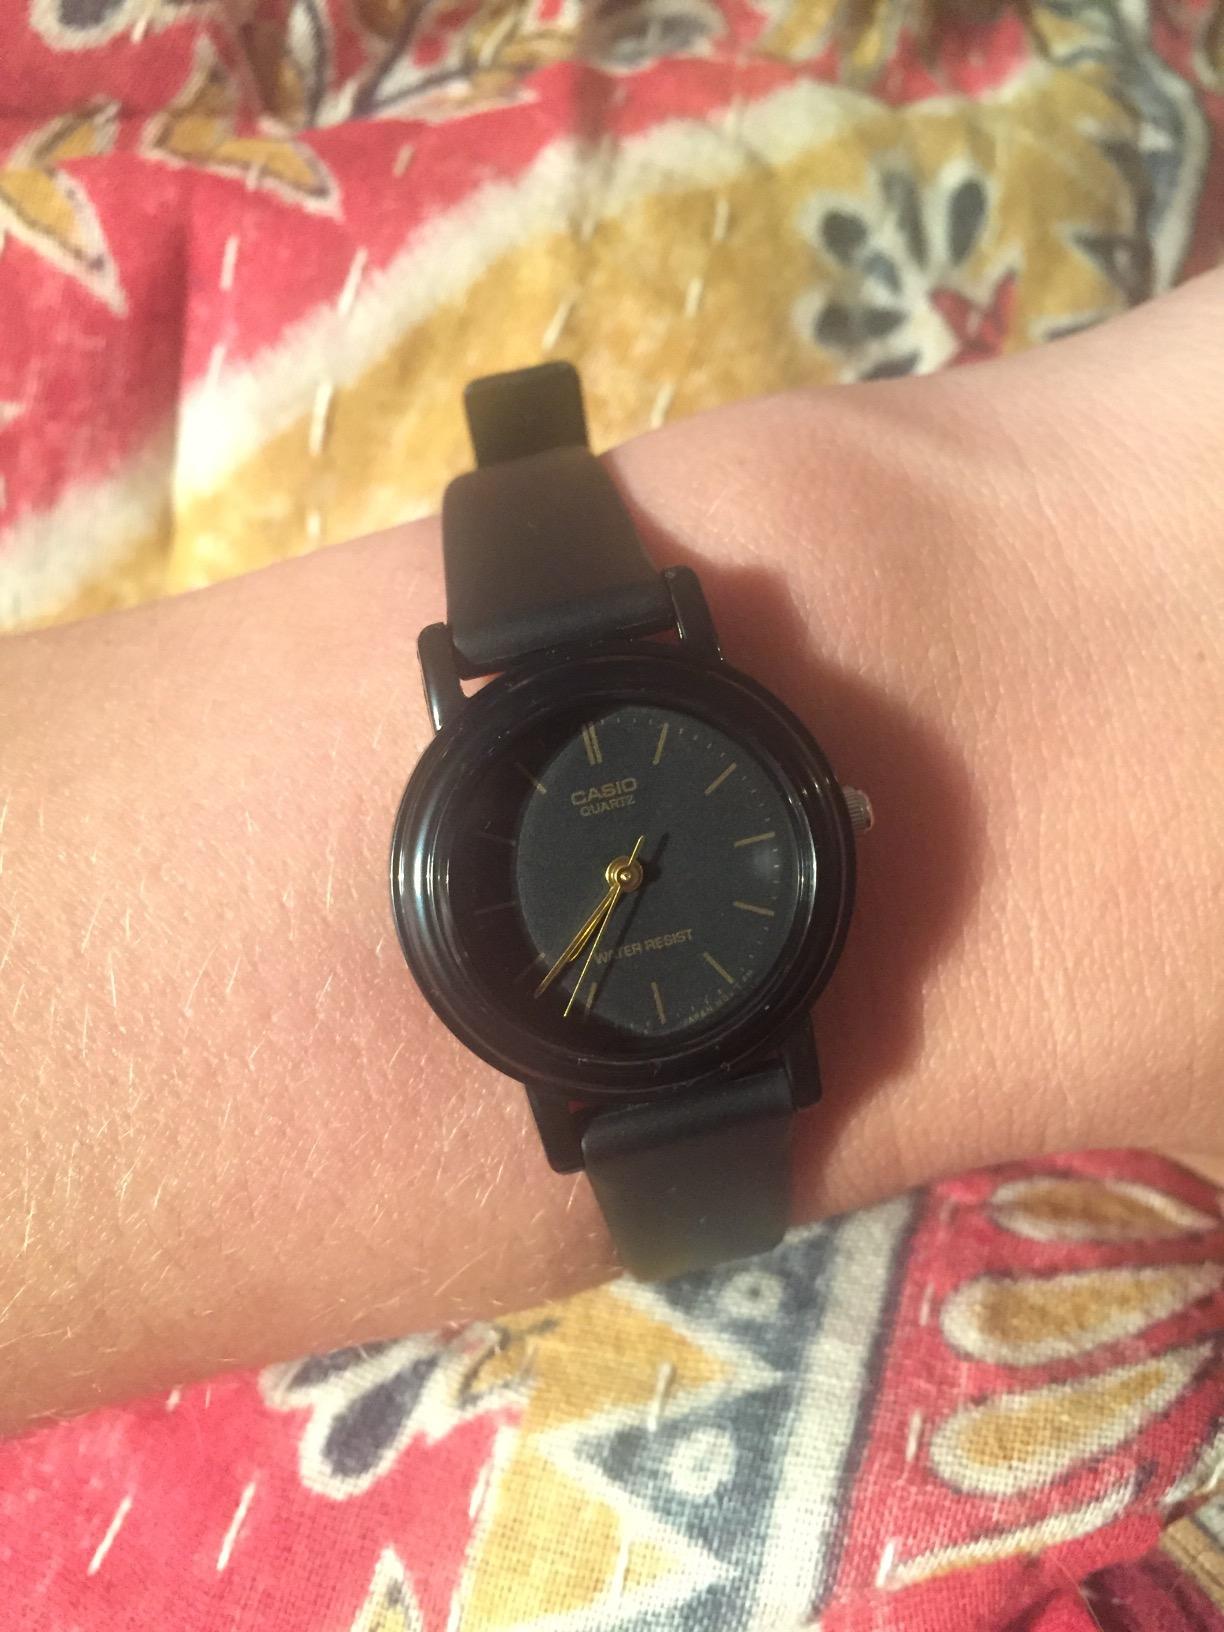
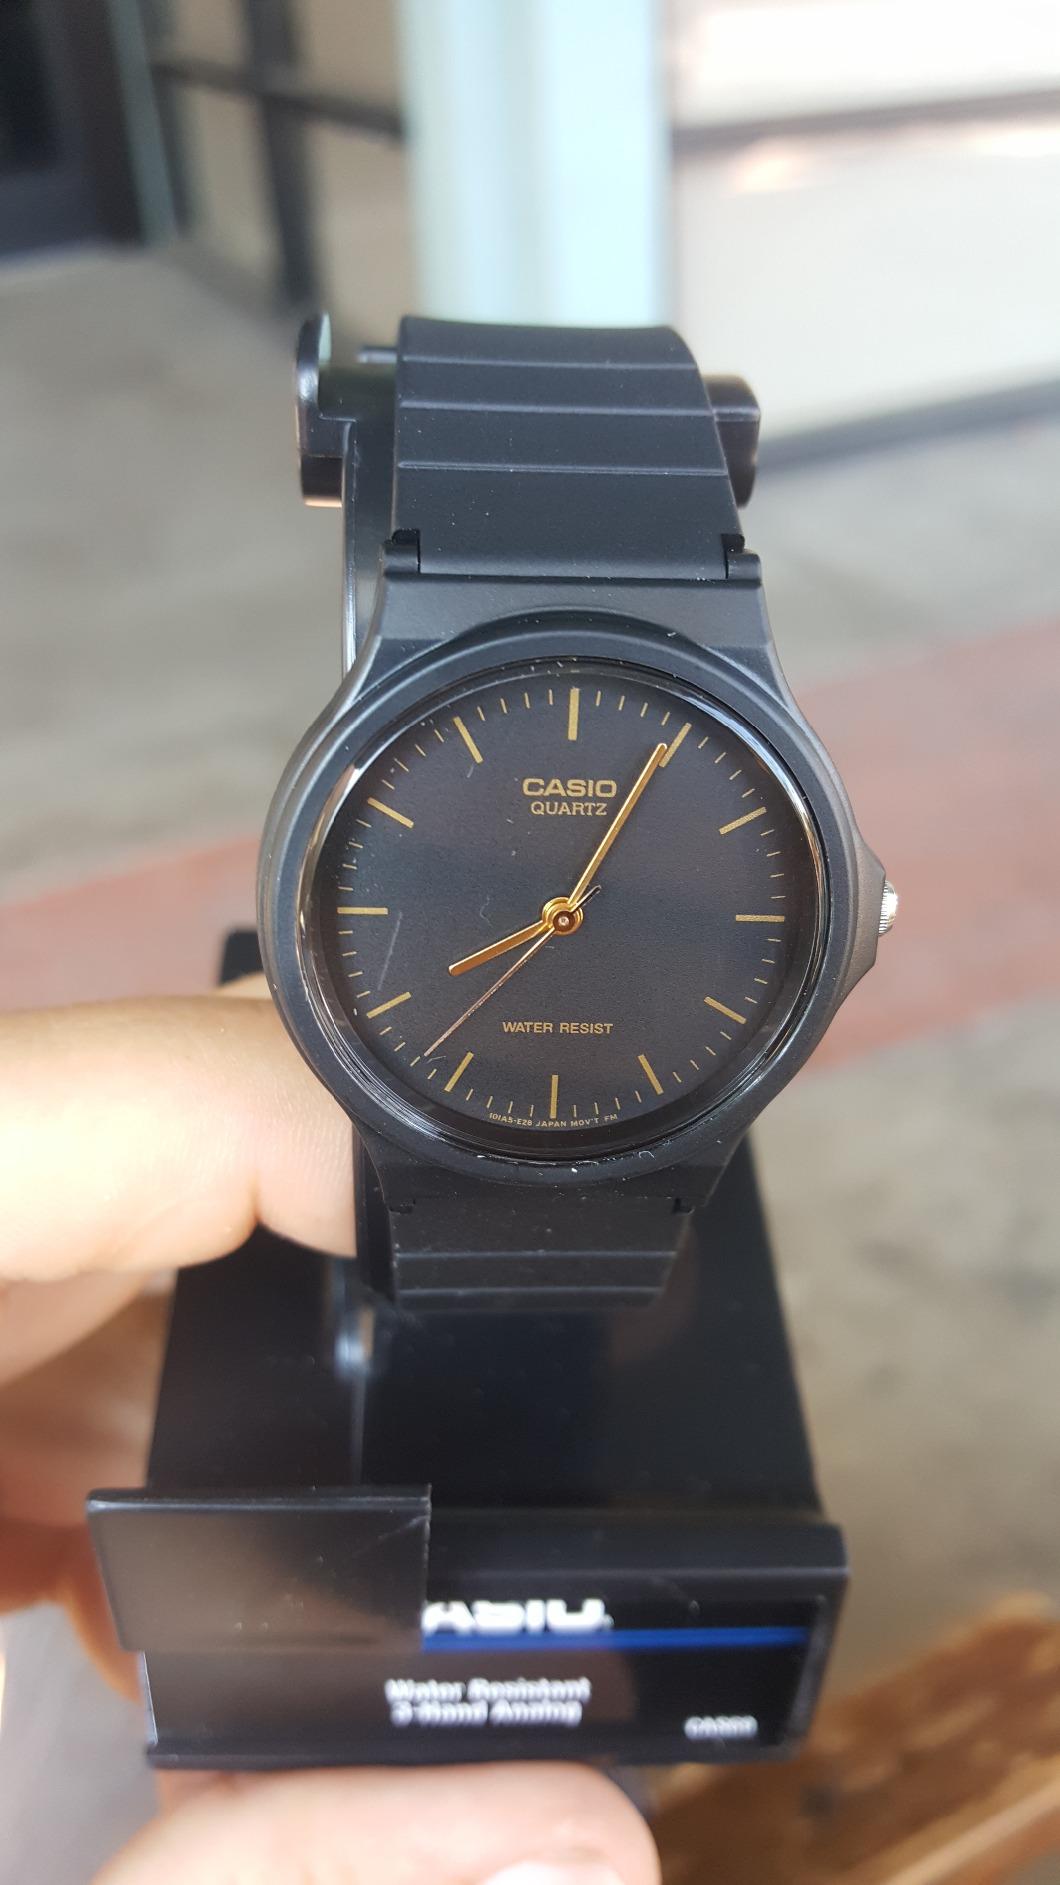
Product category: accessories_watch
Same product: no